Electronic switch

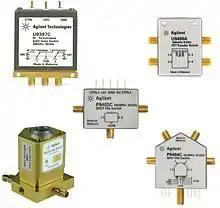
Solid state switches

In electronics, an electronic switch is a switch controlled by an active electronic component or device. Without using moving parts, they are called solid state switches, which distinguishes them from mechanical switches.